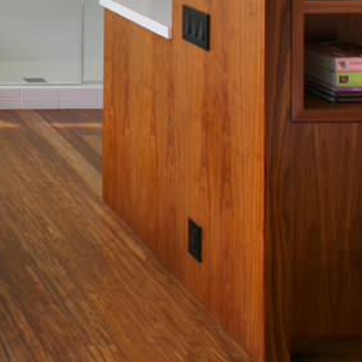
Material: wood